Uruma

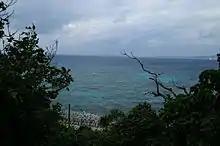
Kin Bay viewed from Ikei Island.

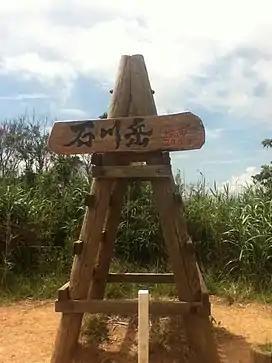
Height marker on top of Mount Ishikawa.

Uruma is located near the center of Okinawa Island, facing east. The city occupies the southern rim of Kin Bay as well as the north of Nakagusuku Bay. The highest point in the city is Mount Ishikawa at .